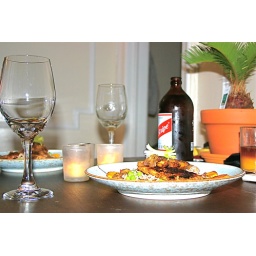
Nothing says class like a red stripe in wine glasses